Philip Stubbs (priest)

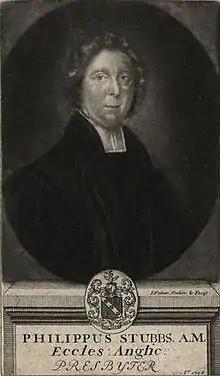
1708 mezzotint of Stubbs by John Faber the elder

He was son of Philip Stubbs, citizen and vintner of London, and was born on 2 October 1665, during the Great Plague of London, in the parish of St Andrew Undershaft. He was educated from 1678 to 1682 at Merchant Taylors' School, and went as a commoner to Wadham College, Oxford, on 23 March 1683. In the following year he was elected scholar of the college, graduated B.A. in 1686, M.A. in 1689, became fellow in 1691, and proceeded B.D. in 1722.